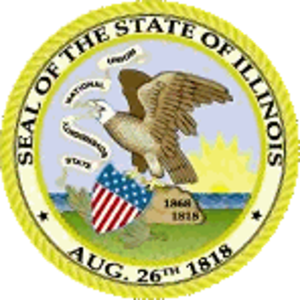
Henry Levy, dit Henry Horner, né le 30 novembre 1879 à Chicago et mort le 6 octobre 1940 à Highland Park, est un homme politique américain membre du Parti démocrate, ancien gouverneur de l'Illinois.
Ninian Edwards, né le 17 mars 1775 et mort le 20 juillet 1833, est un homme politique américain, membre du Parti républicain-démocrate, ancien gouverneur du Territoire puis de l'État de l'Illinois. Ce fut également le premier sénateur fédéral de l'Illinois avec Jesse Thomas.
James Hamilton Lewis, né le 4 mai 1863 et décédé le 5 février 1940, est un homme politique américain, membre du Parti républicain, élu de l'Illinois dont il fut gouverneur de 1905 à 1913 et sénateur de 1925 à 1931.
John Lourie Beveridge, né le 6 juillet 1824 à New York et mort le 3 mai 1910 à Los Angeles, est un homme politique américain, notamment gouverneur républicain de l'Illinois entre 1873 et 1877.